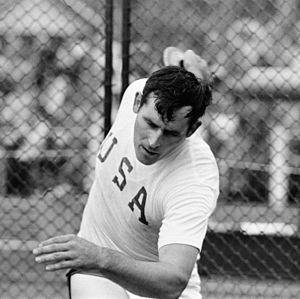
Jay Silvester né le 27 août 1937 à Tremonton, Utah est un ancien athlète américain pratiquant le lancer du disque.